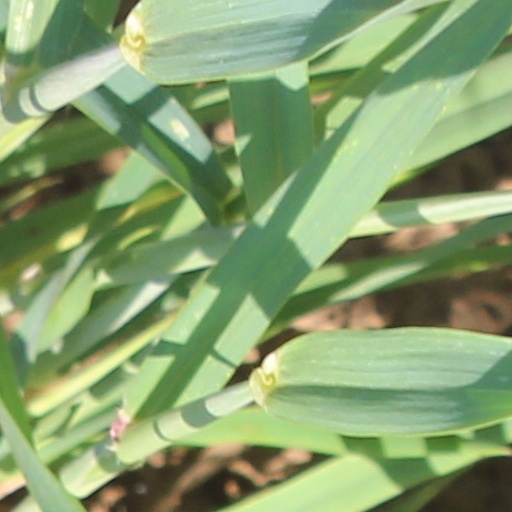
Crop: wheat